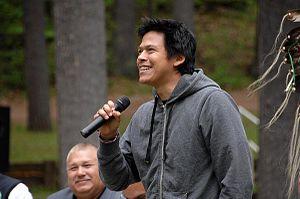
Chaske Spencer, né le 9 mars 1975 à Tahlequah dans l'Oklahoma, est un acteur et producteur américain. Il est surtout connu pour incarner le rôle de Sam dans la saga Twilight.
Banshee est une série télévisée américaine en 38 épisodes d'environ 45 minutes créée par les scénaristes et écrivains Jonathan Tropper et David Schickler, qui en sont également producteurs aux côtés d'Alan Ball, Greg Yaitanes et Peter Macdissi. Elle a été diffusée entre le 11 janvier 2013 et le 20 mai 2016 sur Cinemax et simultanément au Canada sur HBO Canada.